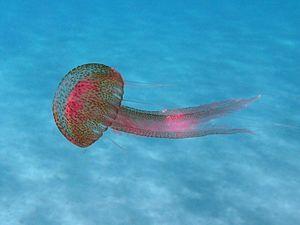
Pelagia noctiluca (Forsskål, 1775) — Corse